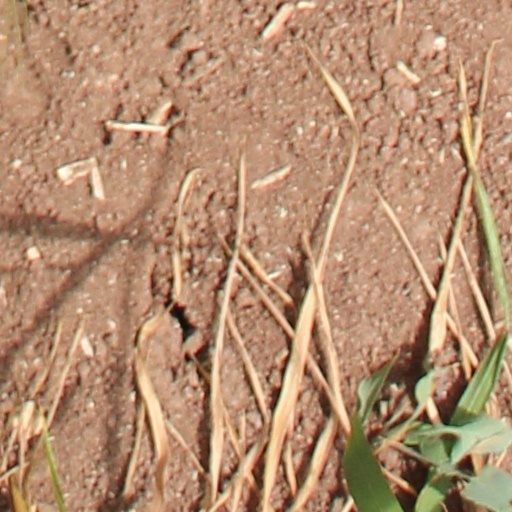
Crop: wheat